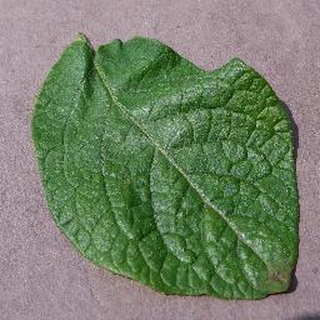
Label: healthy_potato